Shepherd

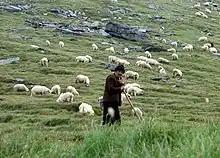
Shepherd with grazing sheep in Făgăraș Mountains, Romania

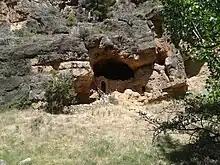
Middle Age livestock shelter or paridera in a natural cave in Piedra River in the monk's old path from the monastery to the roe deer salt ponds, Aragon, Spain

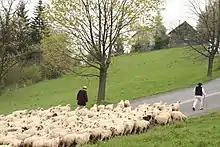
Shepherds at work, 2017, Beskids, Carpathian Mountains

A shepherd is a person who tends, herds, feeds, or guards flocks of sheep. Shepherding is one of the world's oldest occupations; it exists in many parts of the globe, and it is an important part of pastoralist animal husbandry.